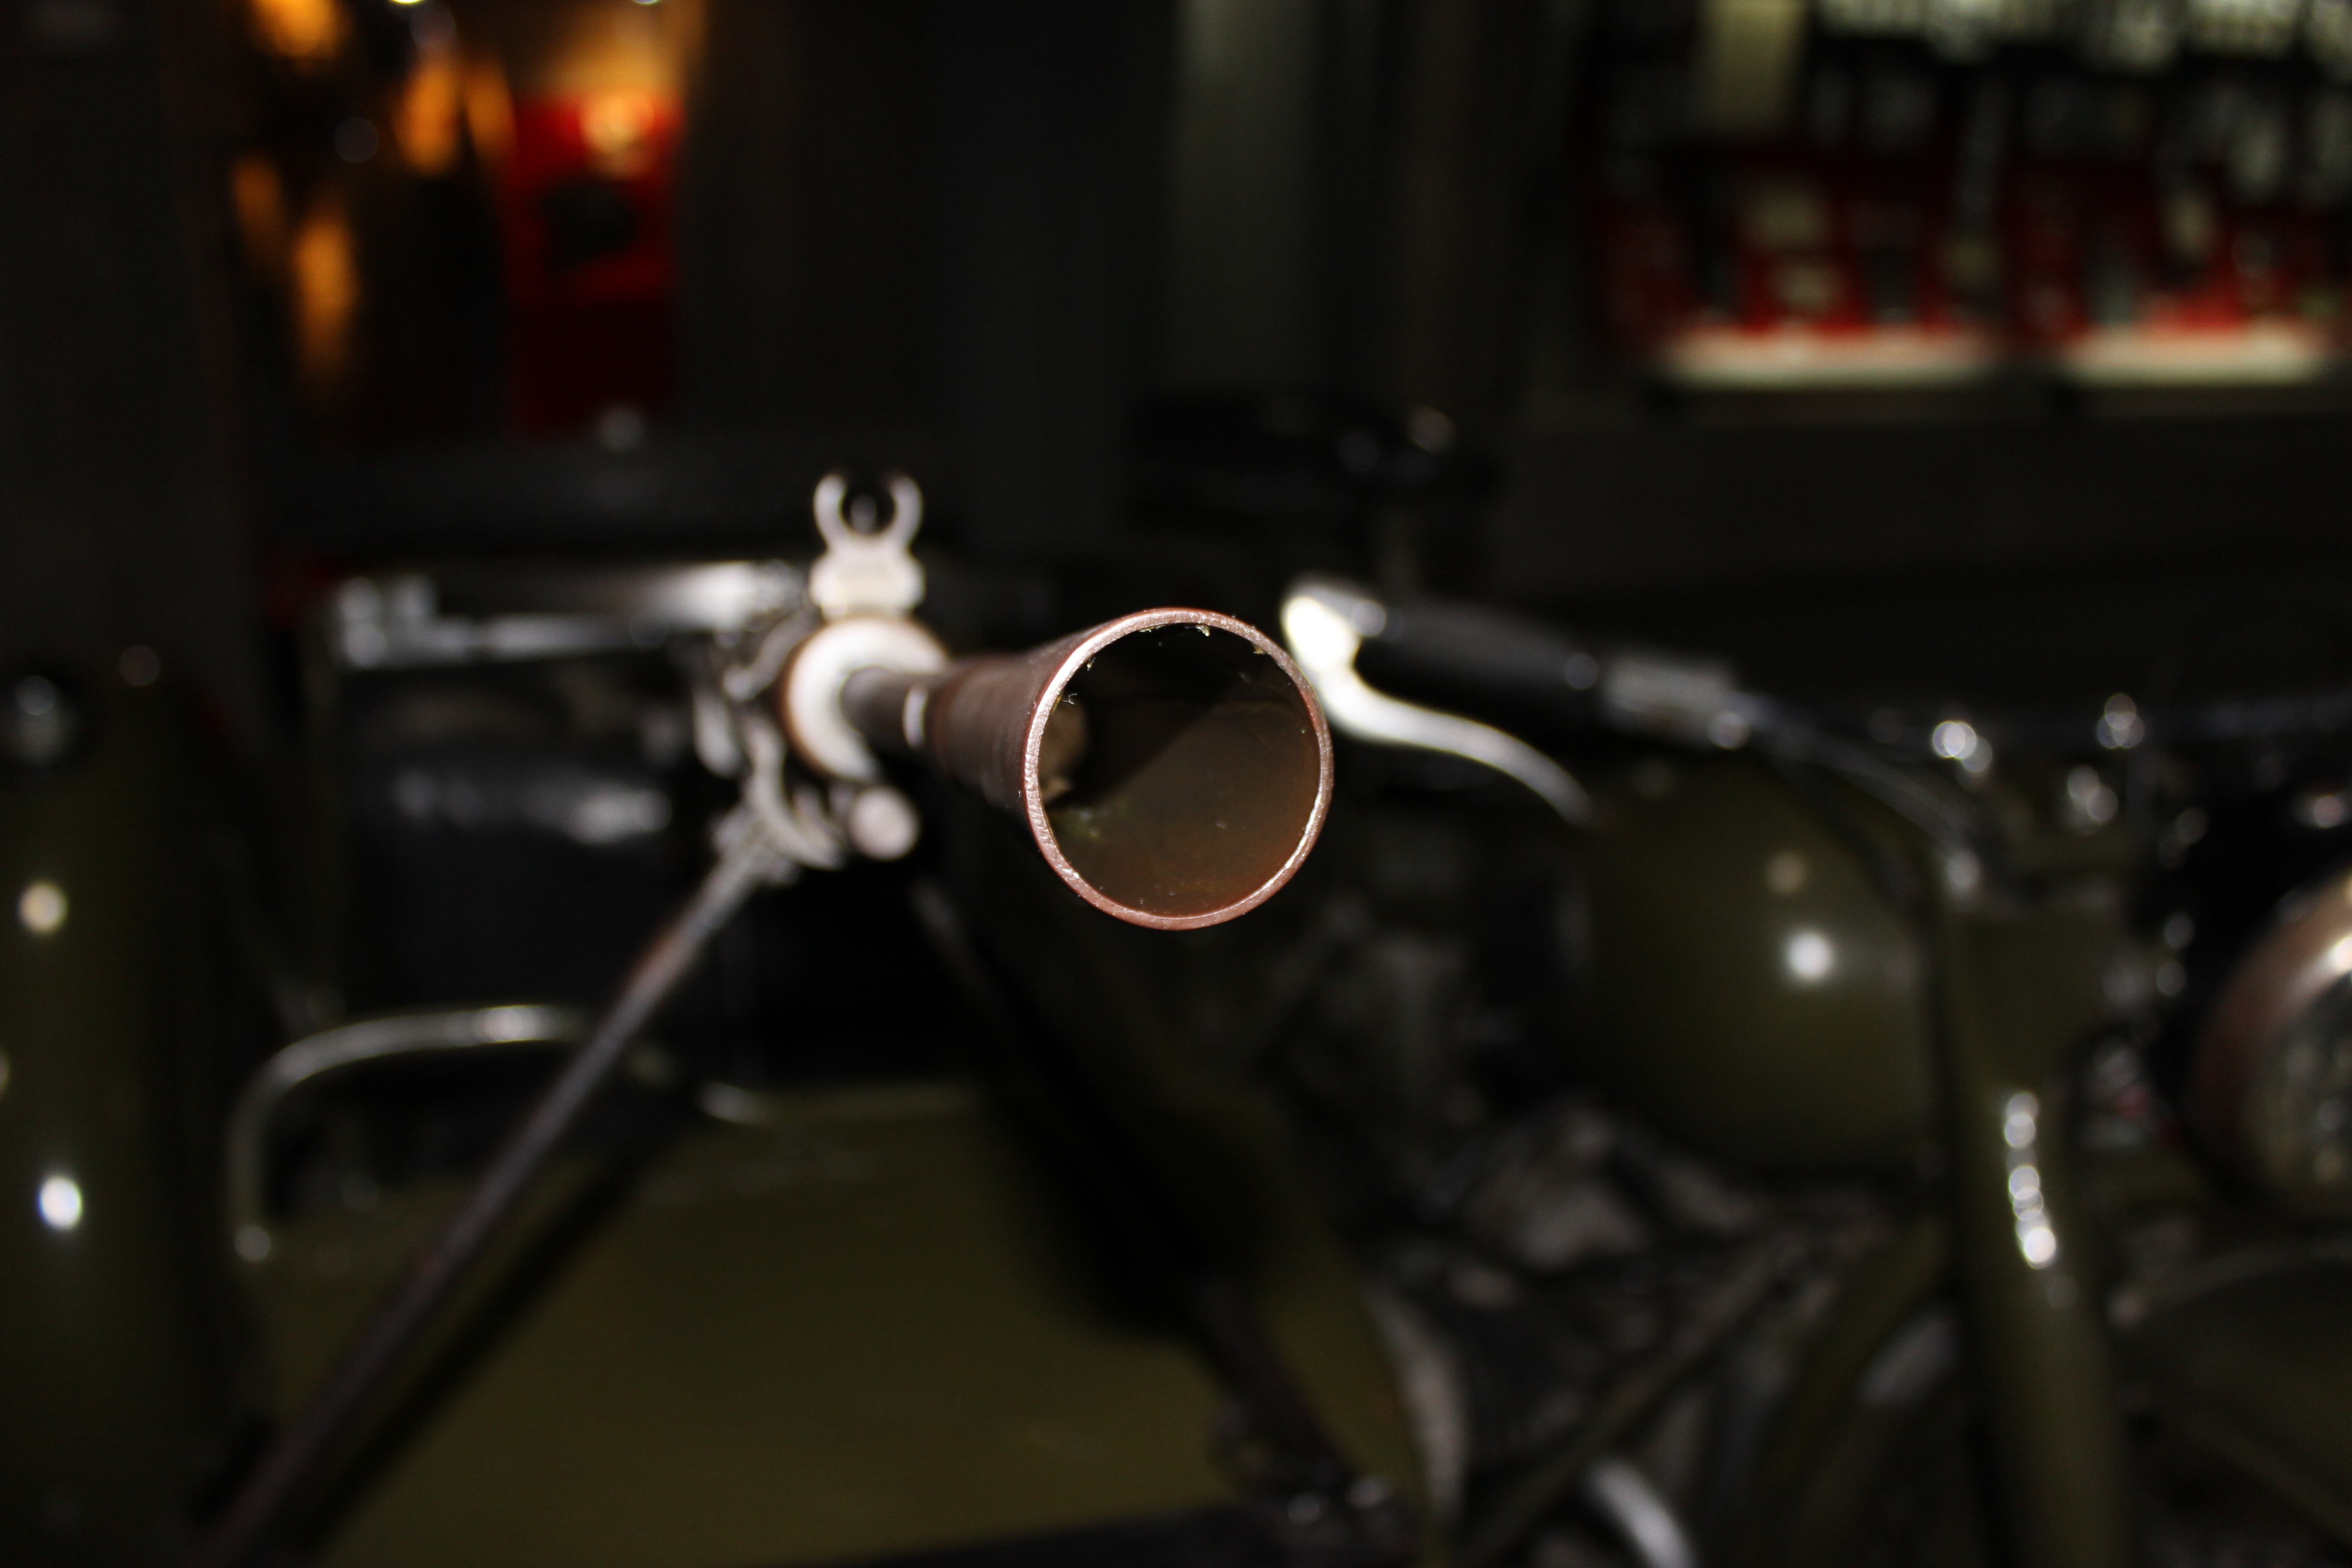
vehicle, museum, war, weapons, machine gun, the sight